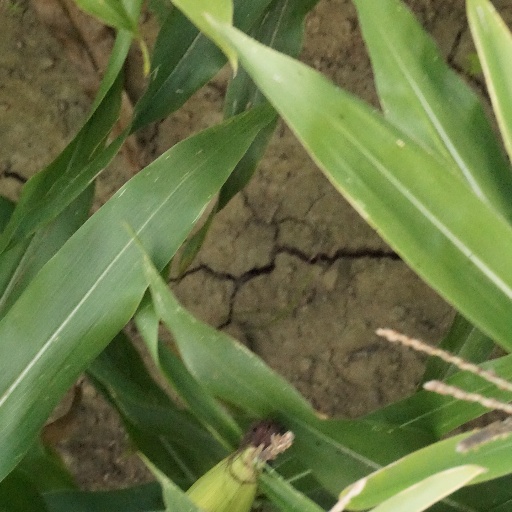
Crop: maize; corn